Change Your Life (Little Mix song)

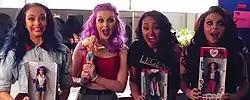
Little Mix posing with their Vivid Imaginations doll range in a scene from the music video.

A music video for "Change Your Life" was originally filmed on 28 November 2012 in London. It was directed by Chris Sweeny and cast a gay teen couple and a bully. However, this video was scrapped in favour of one directed by Dominic O'Riordan and Warren Smith in January 2013. Thirlwall said, "we wanted it to be more about us and showcase who we are. It's a lot more mellow and real than our previous ones. We're just chilling and portraying the song and performing it how it should be. There are no fireworks or backflips, it's just us delivering a great song."